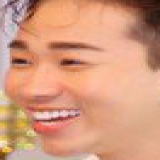
diễn viên Hải Triều